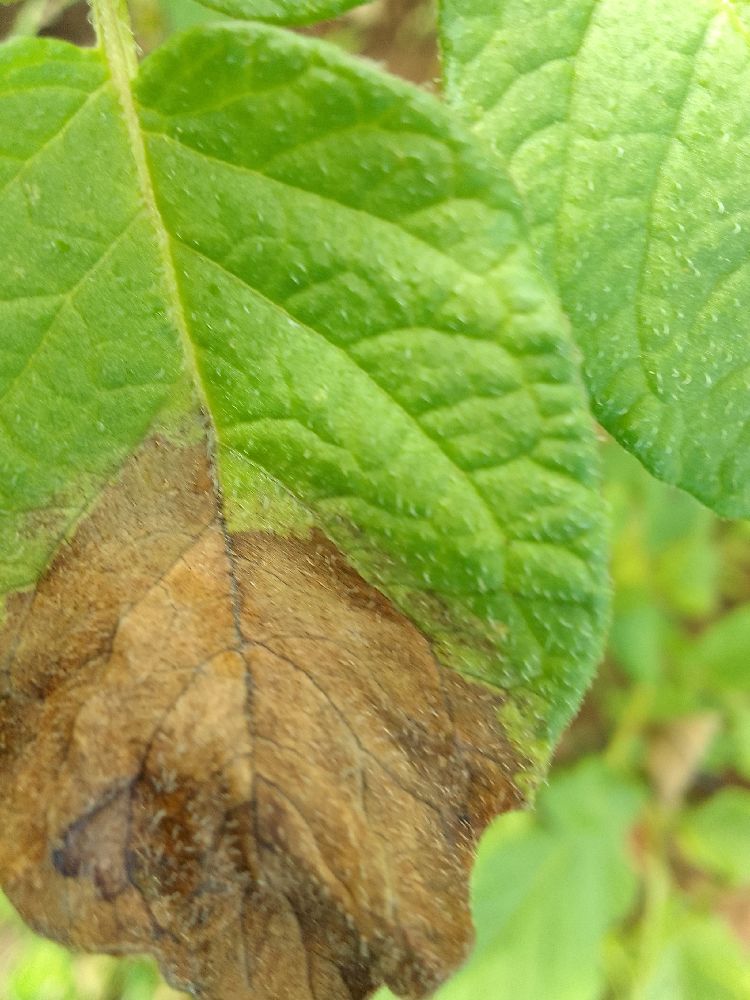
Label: Late blight